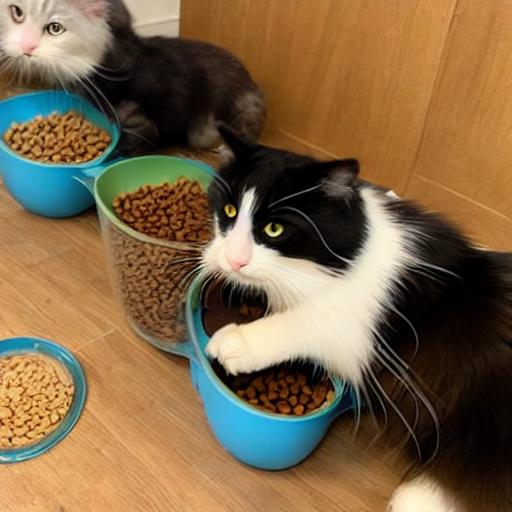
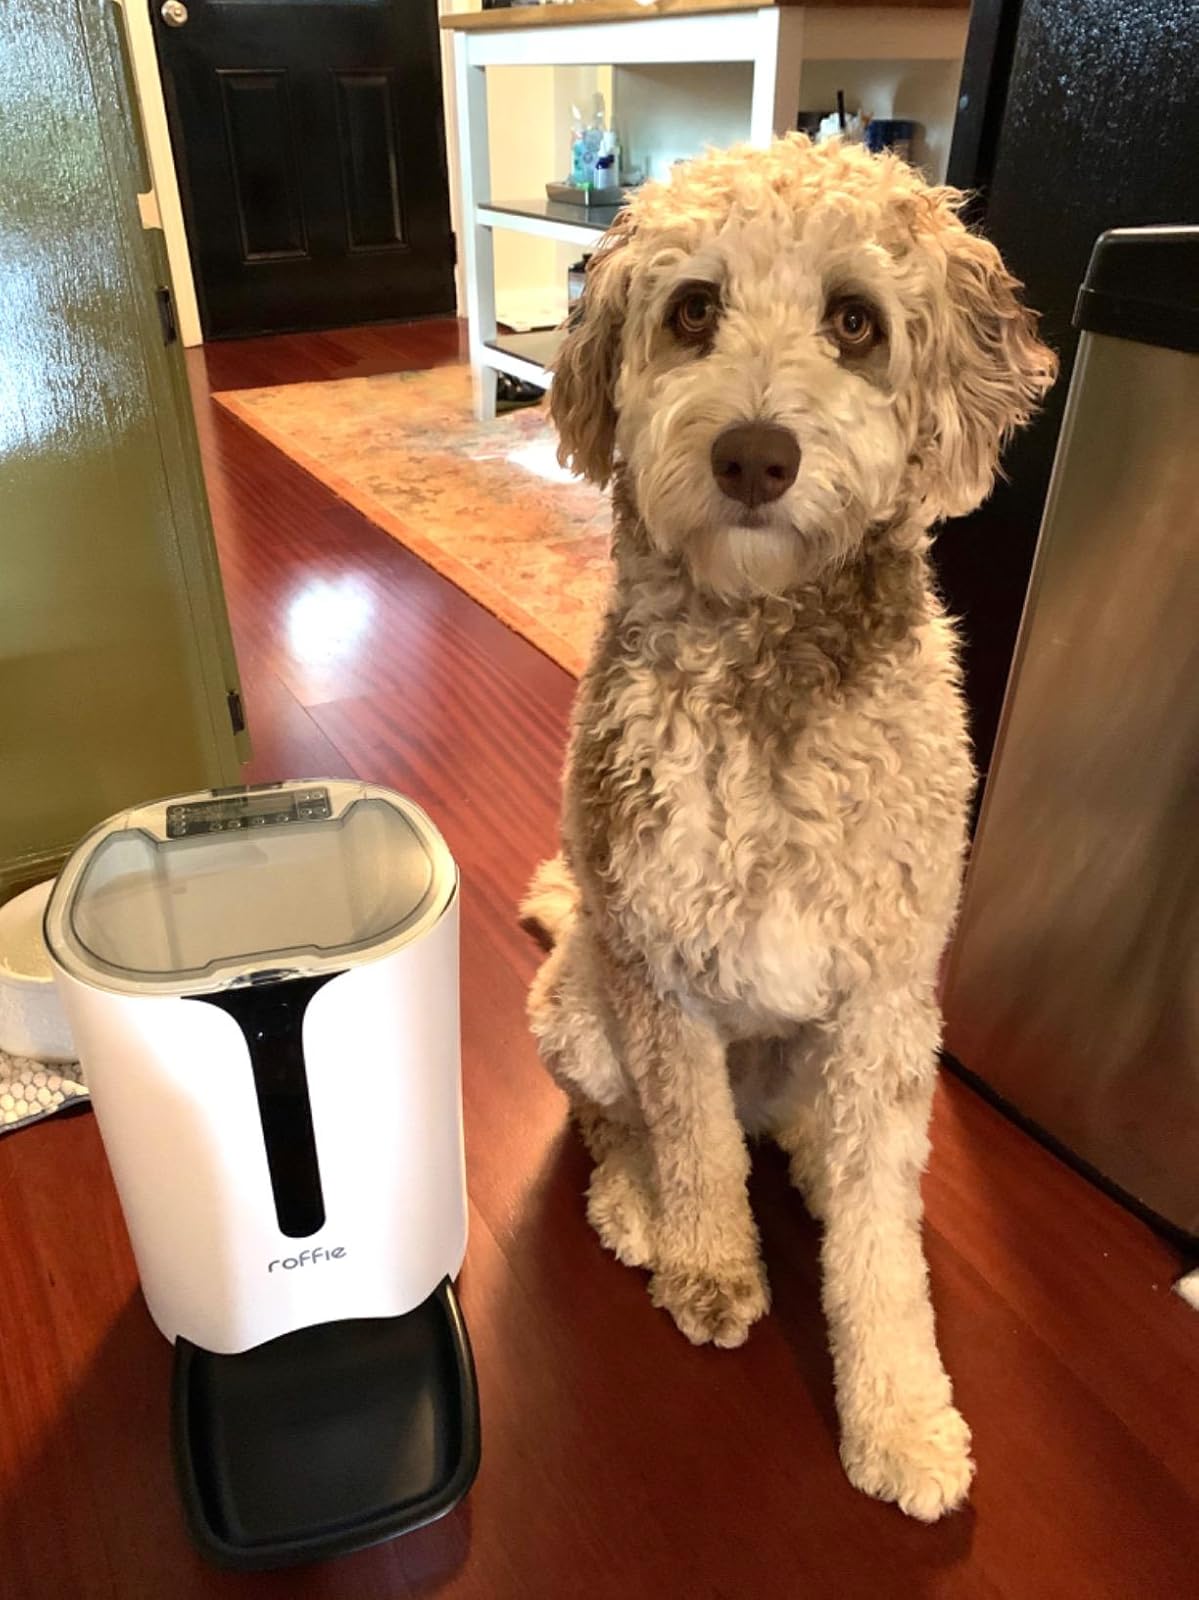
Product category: items_feeder
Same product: no